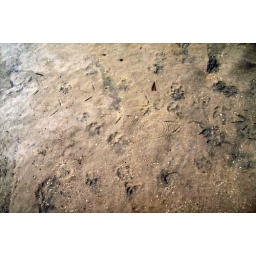
bird tracks in the water